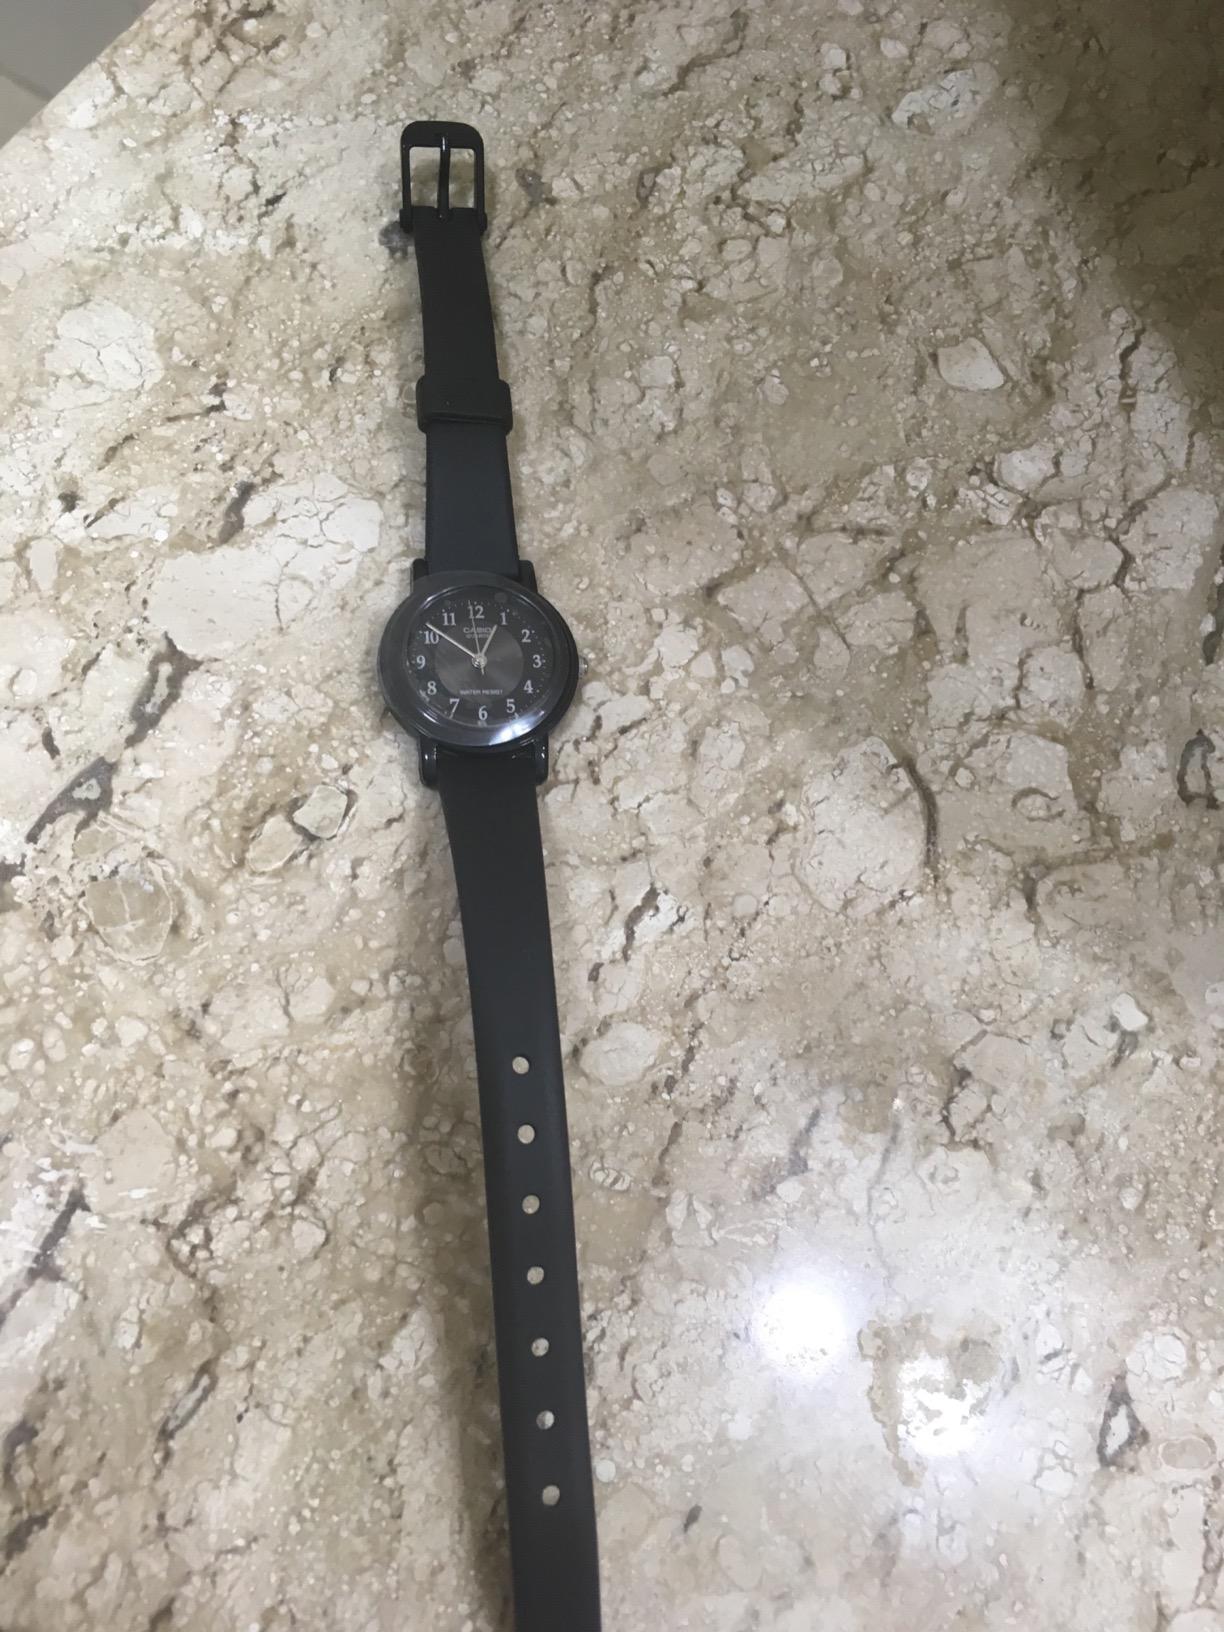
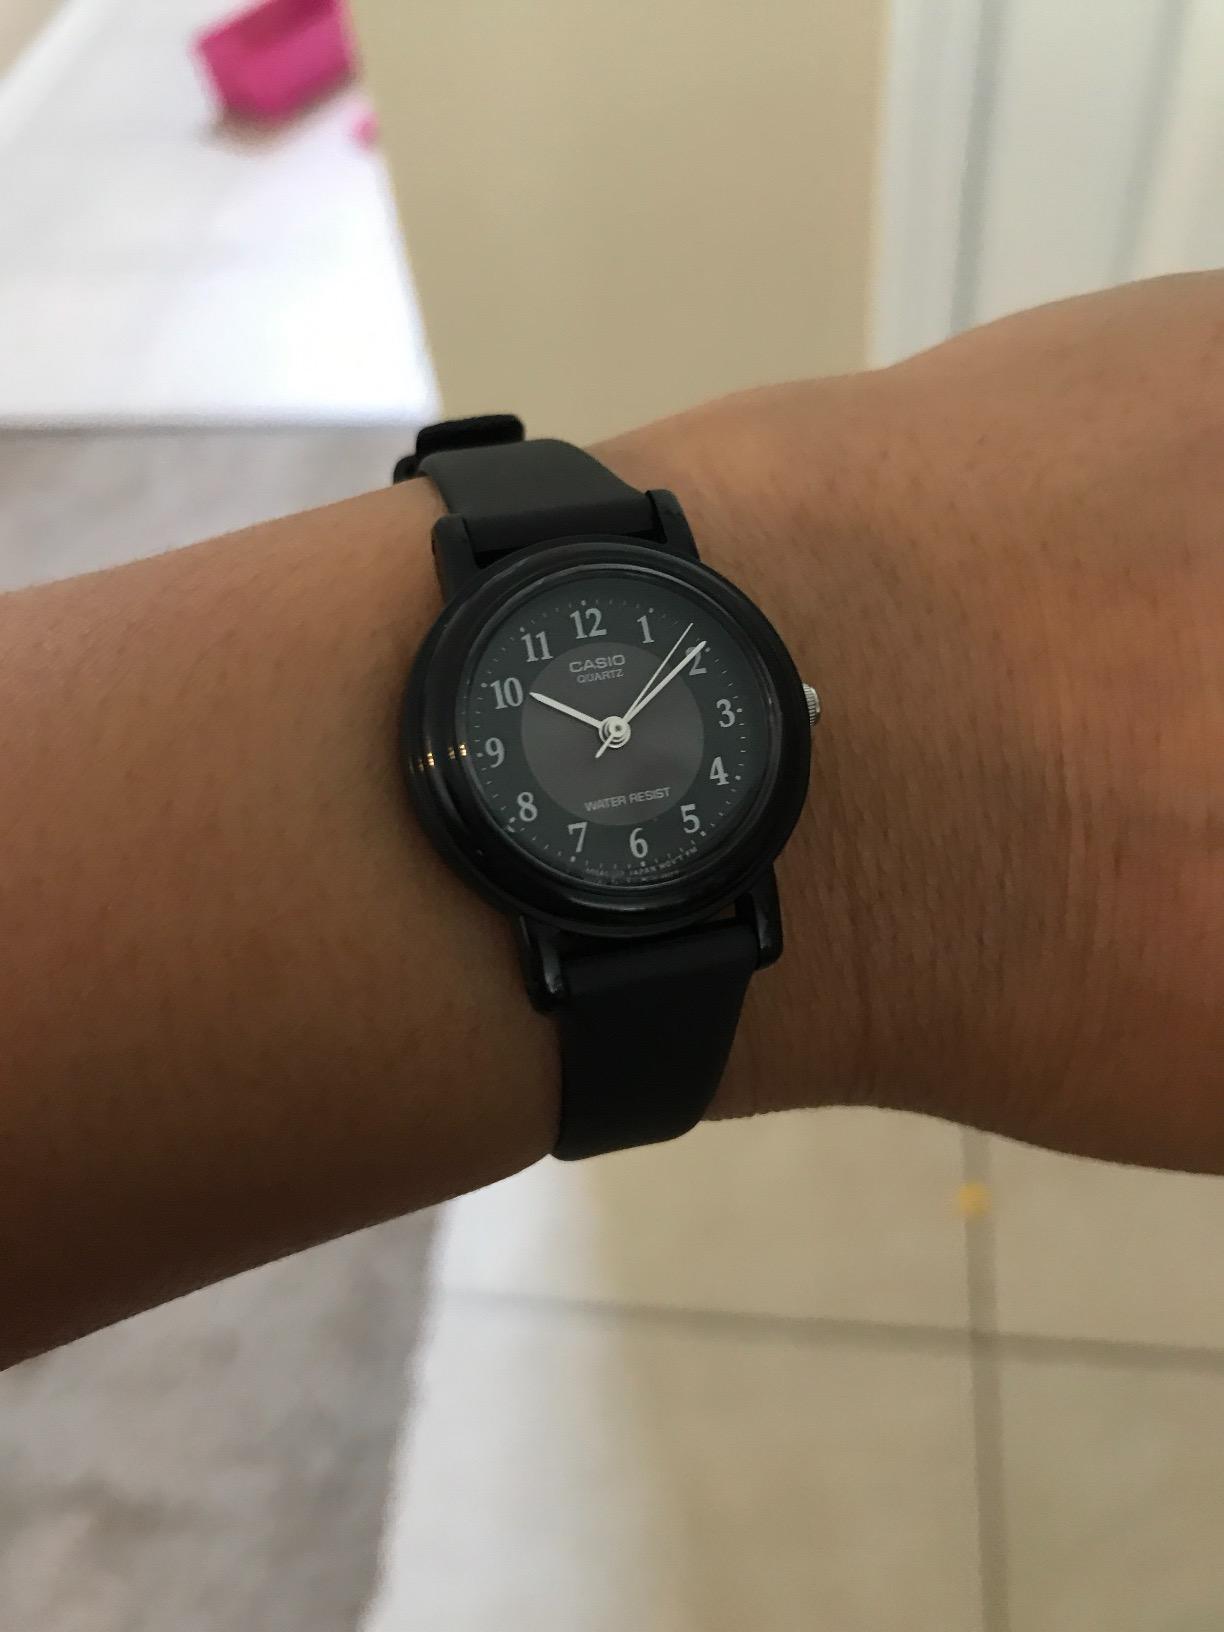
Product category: accessories_watch
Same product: yes